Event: Nepal Earthquake
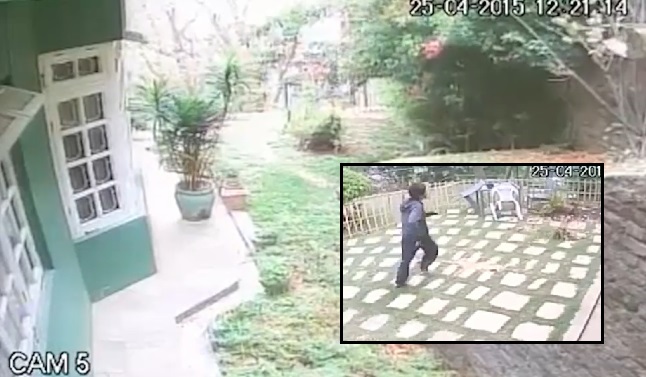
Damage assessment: damage